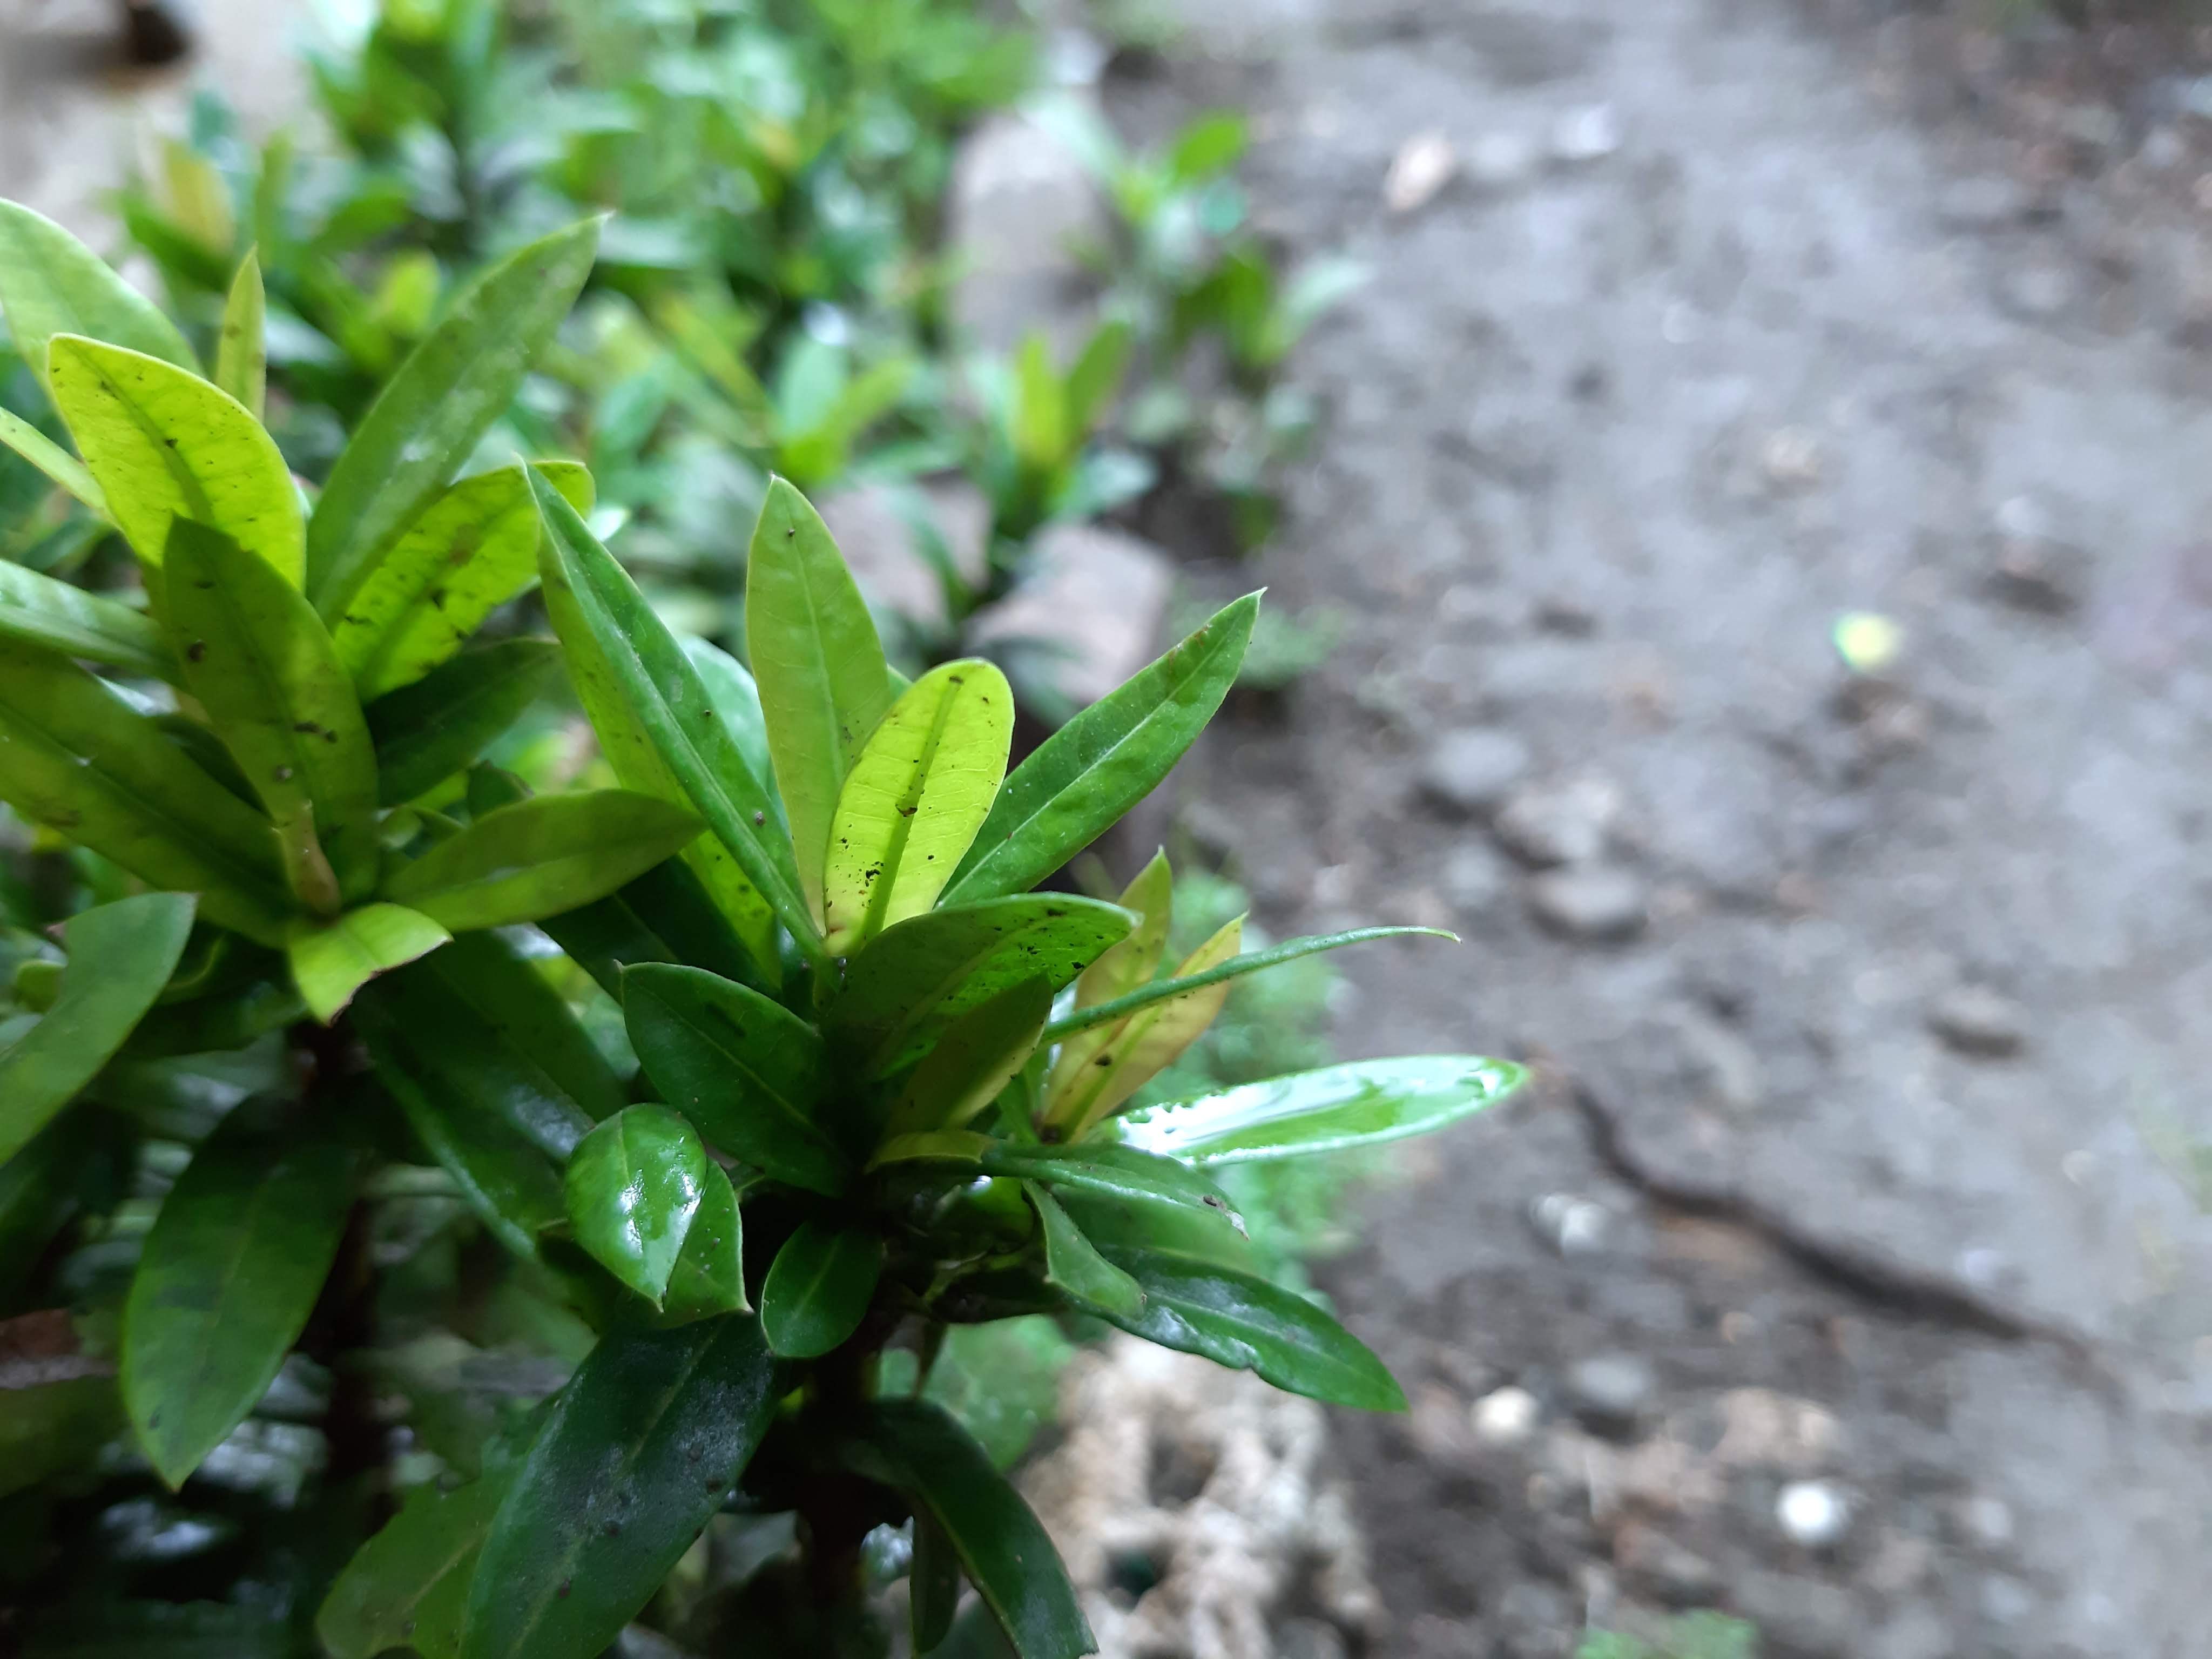
green, houseplant, plant, flower, leaf, flowering plant, herb, terrestrial plant, grass, shrub